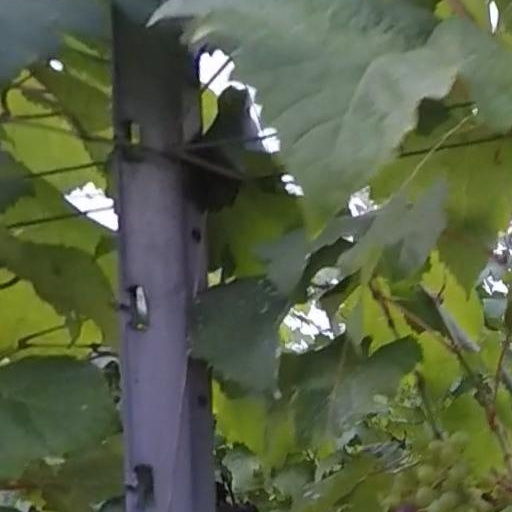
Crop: grape